2019 Stanley Cup Final

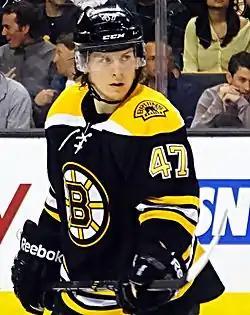
Torey Krug scored four points in Game 3, setting a Bruins franchise record.

In game two, Boston scored the first goal when Samuel Blais was given a penalty for goaltender interference and Charlie Coyle put the puck past St. Louis goaltender Jordan Binnington. The Blues struck back when Robert Bortuzzo's shot deflected off of Matt Grzelcyk and squeaked past Tuukka Rask on the short side. The Bruins scored 40 seconds later to take the lead again with Joakim Nordstrom moving around the St. Louis defenceman and backhanding his shot past Binnington. Vladimir Tarasenko then tied the game for the Blues when his shot rebounded off of Rask and backhanded his shot into the open net. In the second period, the Blues dominated in shots fourteen to six but neither team scored. However, Blues forward Tyler Bozak was high-sticked resulting in an injury to the forward; St. Louis was granted a 4-minute power-play. The teams were even in shots in the third period, but with no scoring, the game went into overtime. During the overtime period, Bruins defenceman Brandon Carlo tripped up Alexander Steen and on the delayed penalty, Carl Gunnarsson fired a slap shot past Rask giving St. Louis their first victory in the Finals in franchise history and tying the series 1–1.